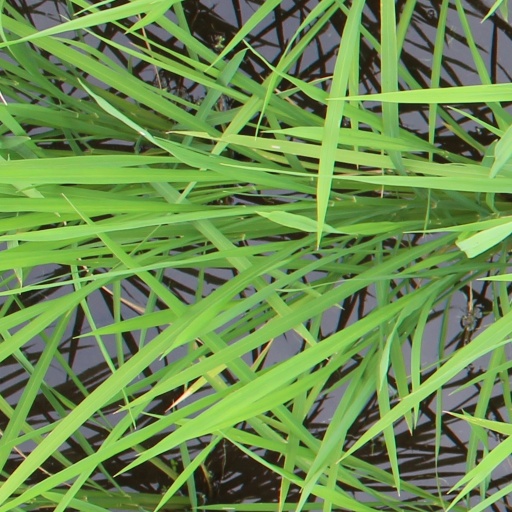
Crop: rice